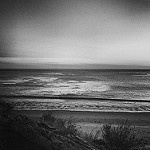
Label: B & W